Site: saxony
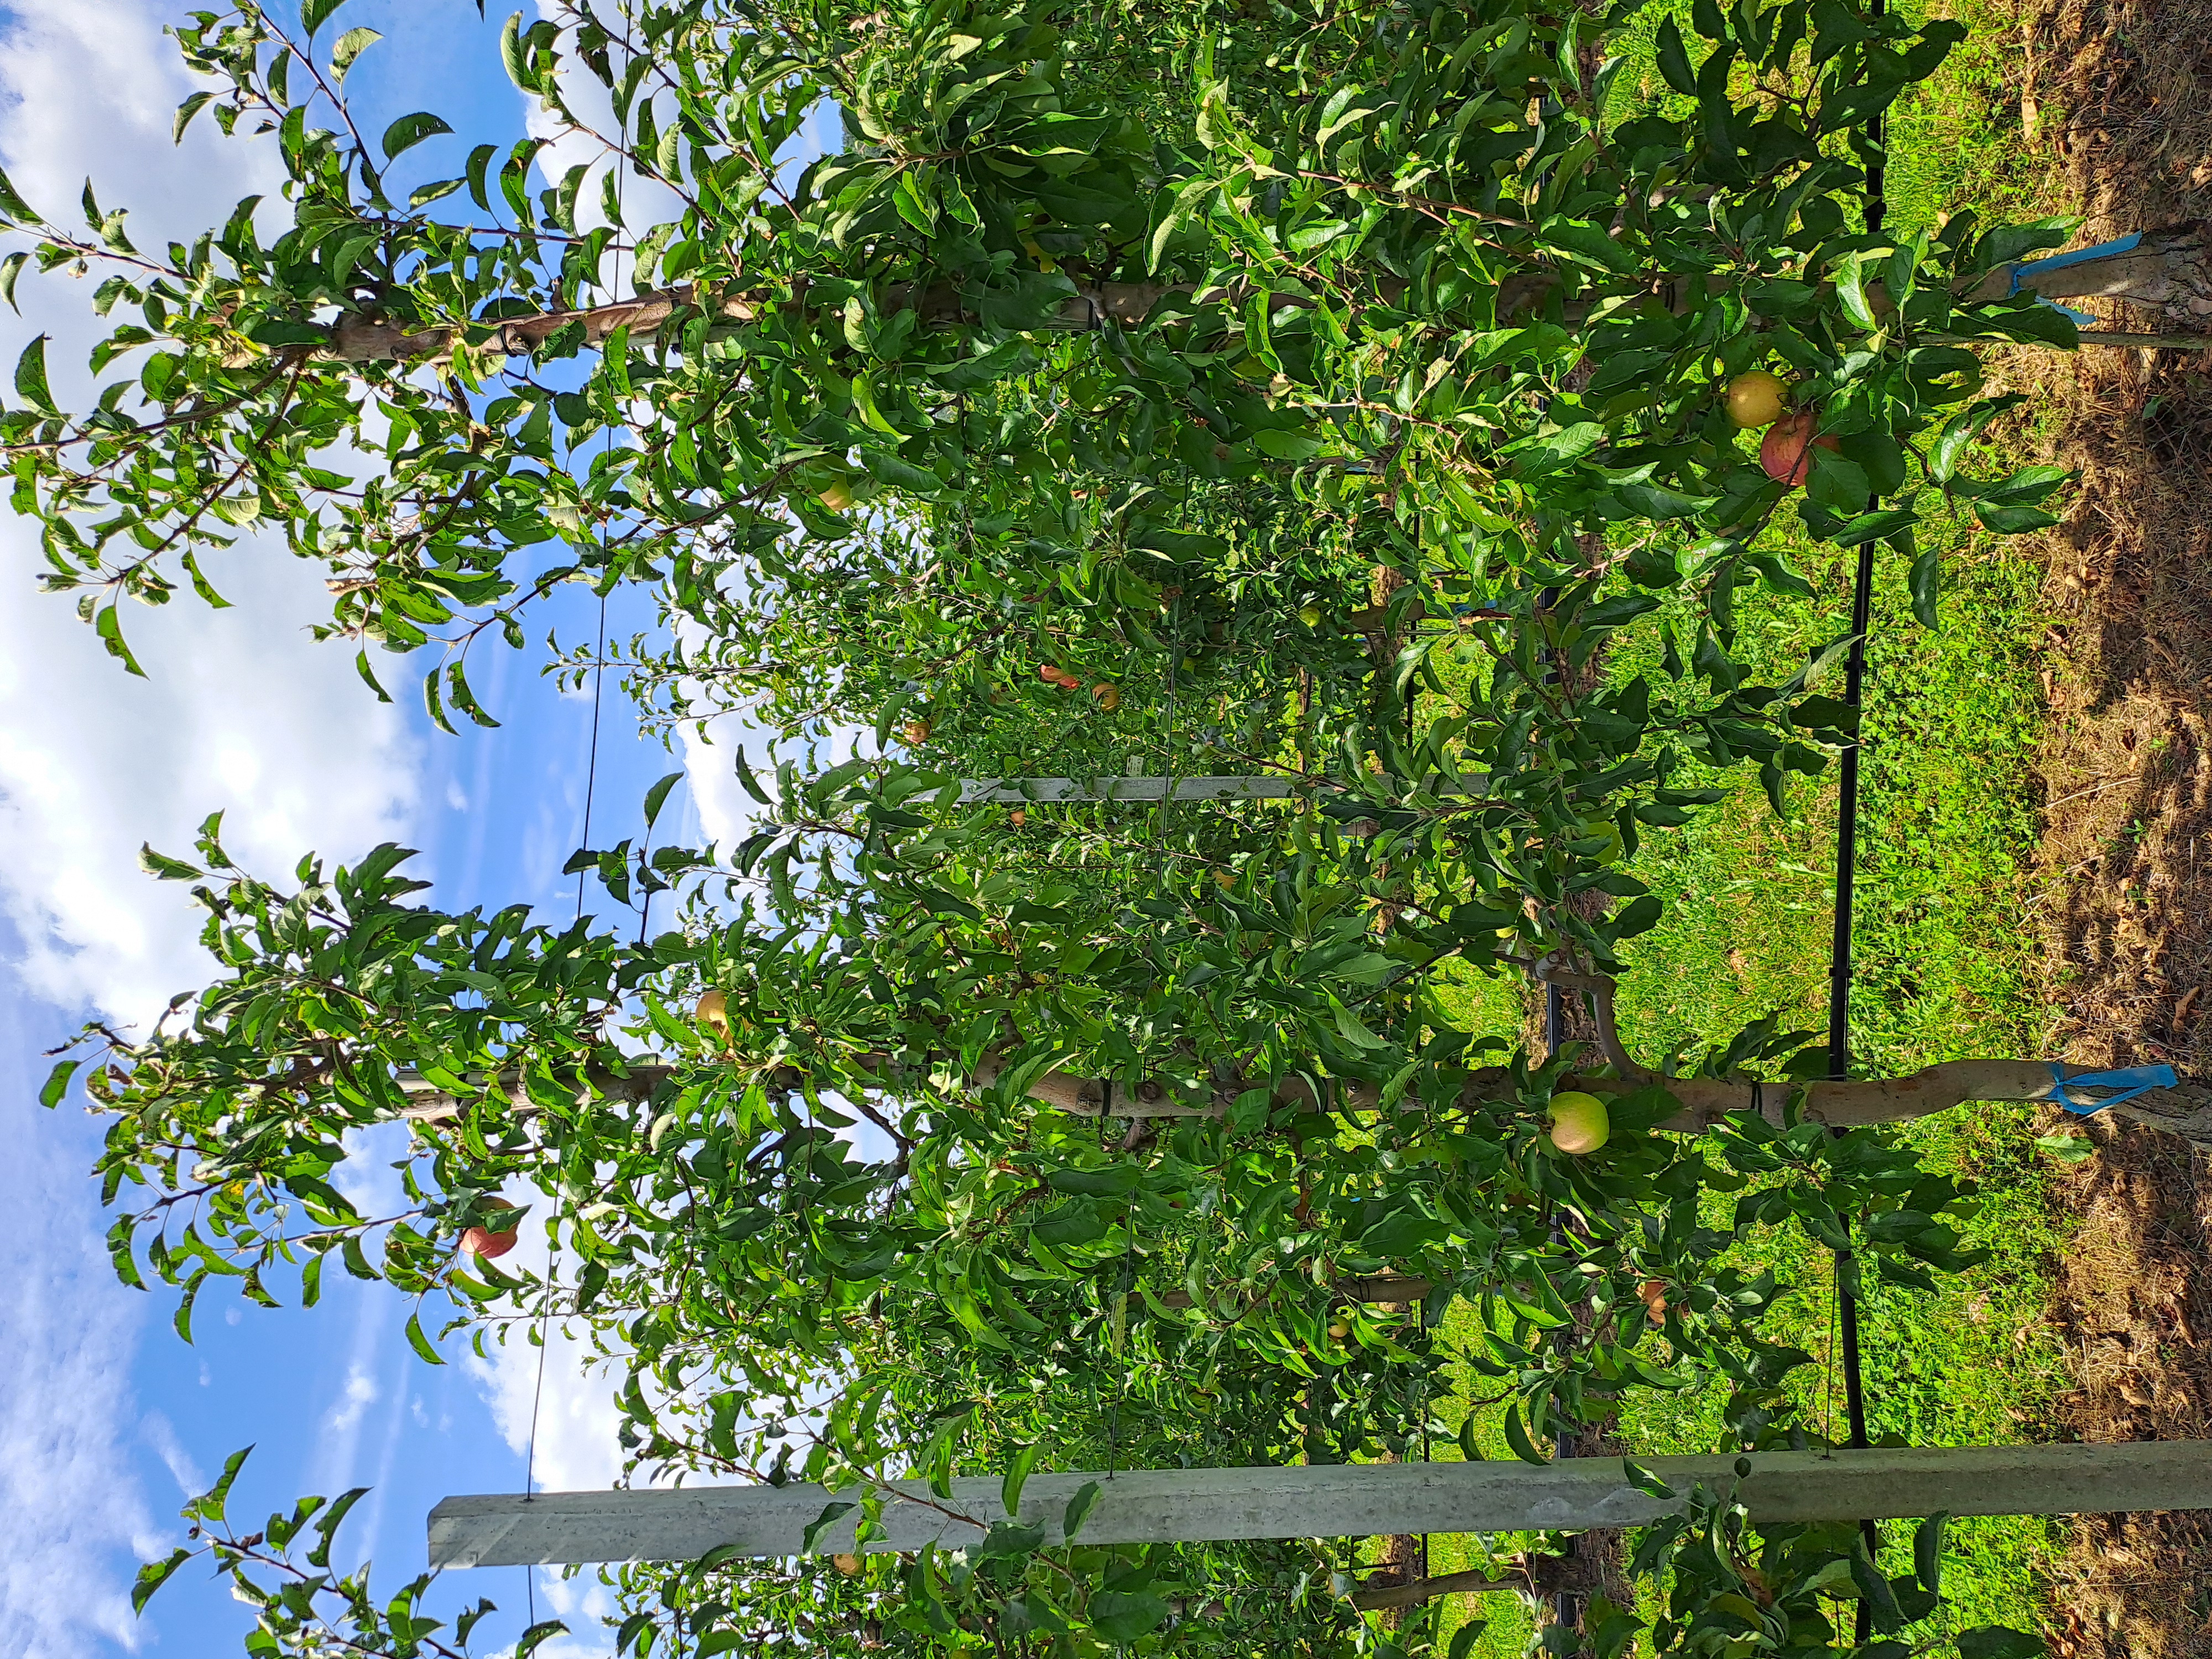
Growth stage (BBCH 85): Maturity of fruit and seed